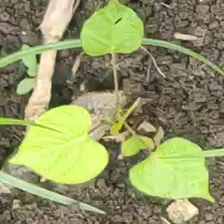
Weed species: Obscure_morning _glory(Ipomoea obscura)